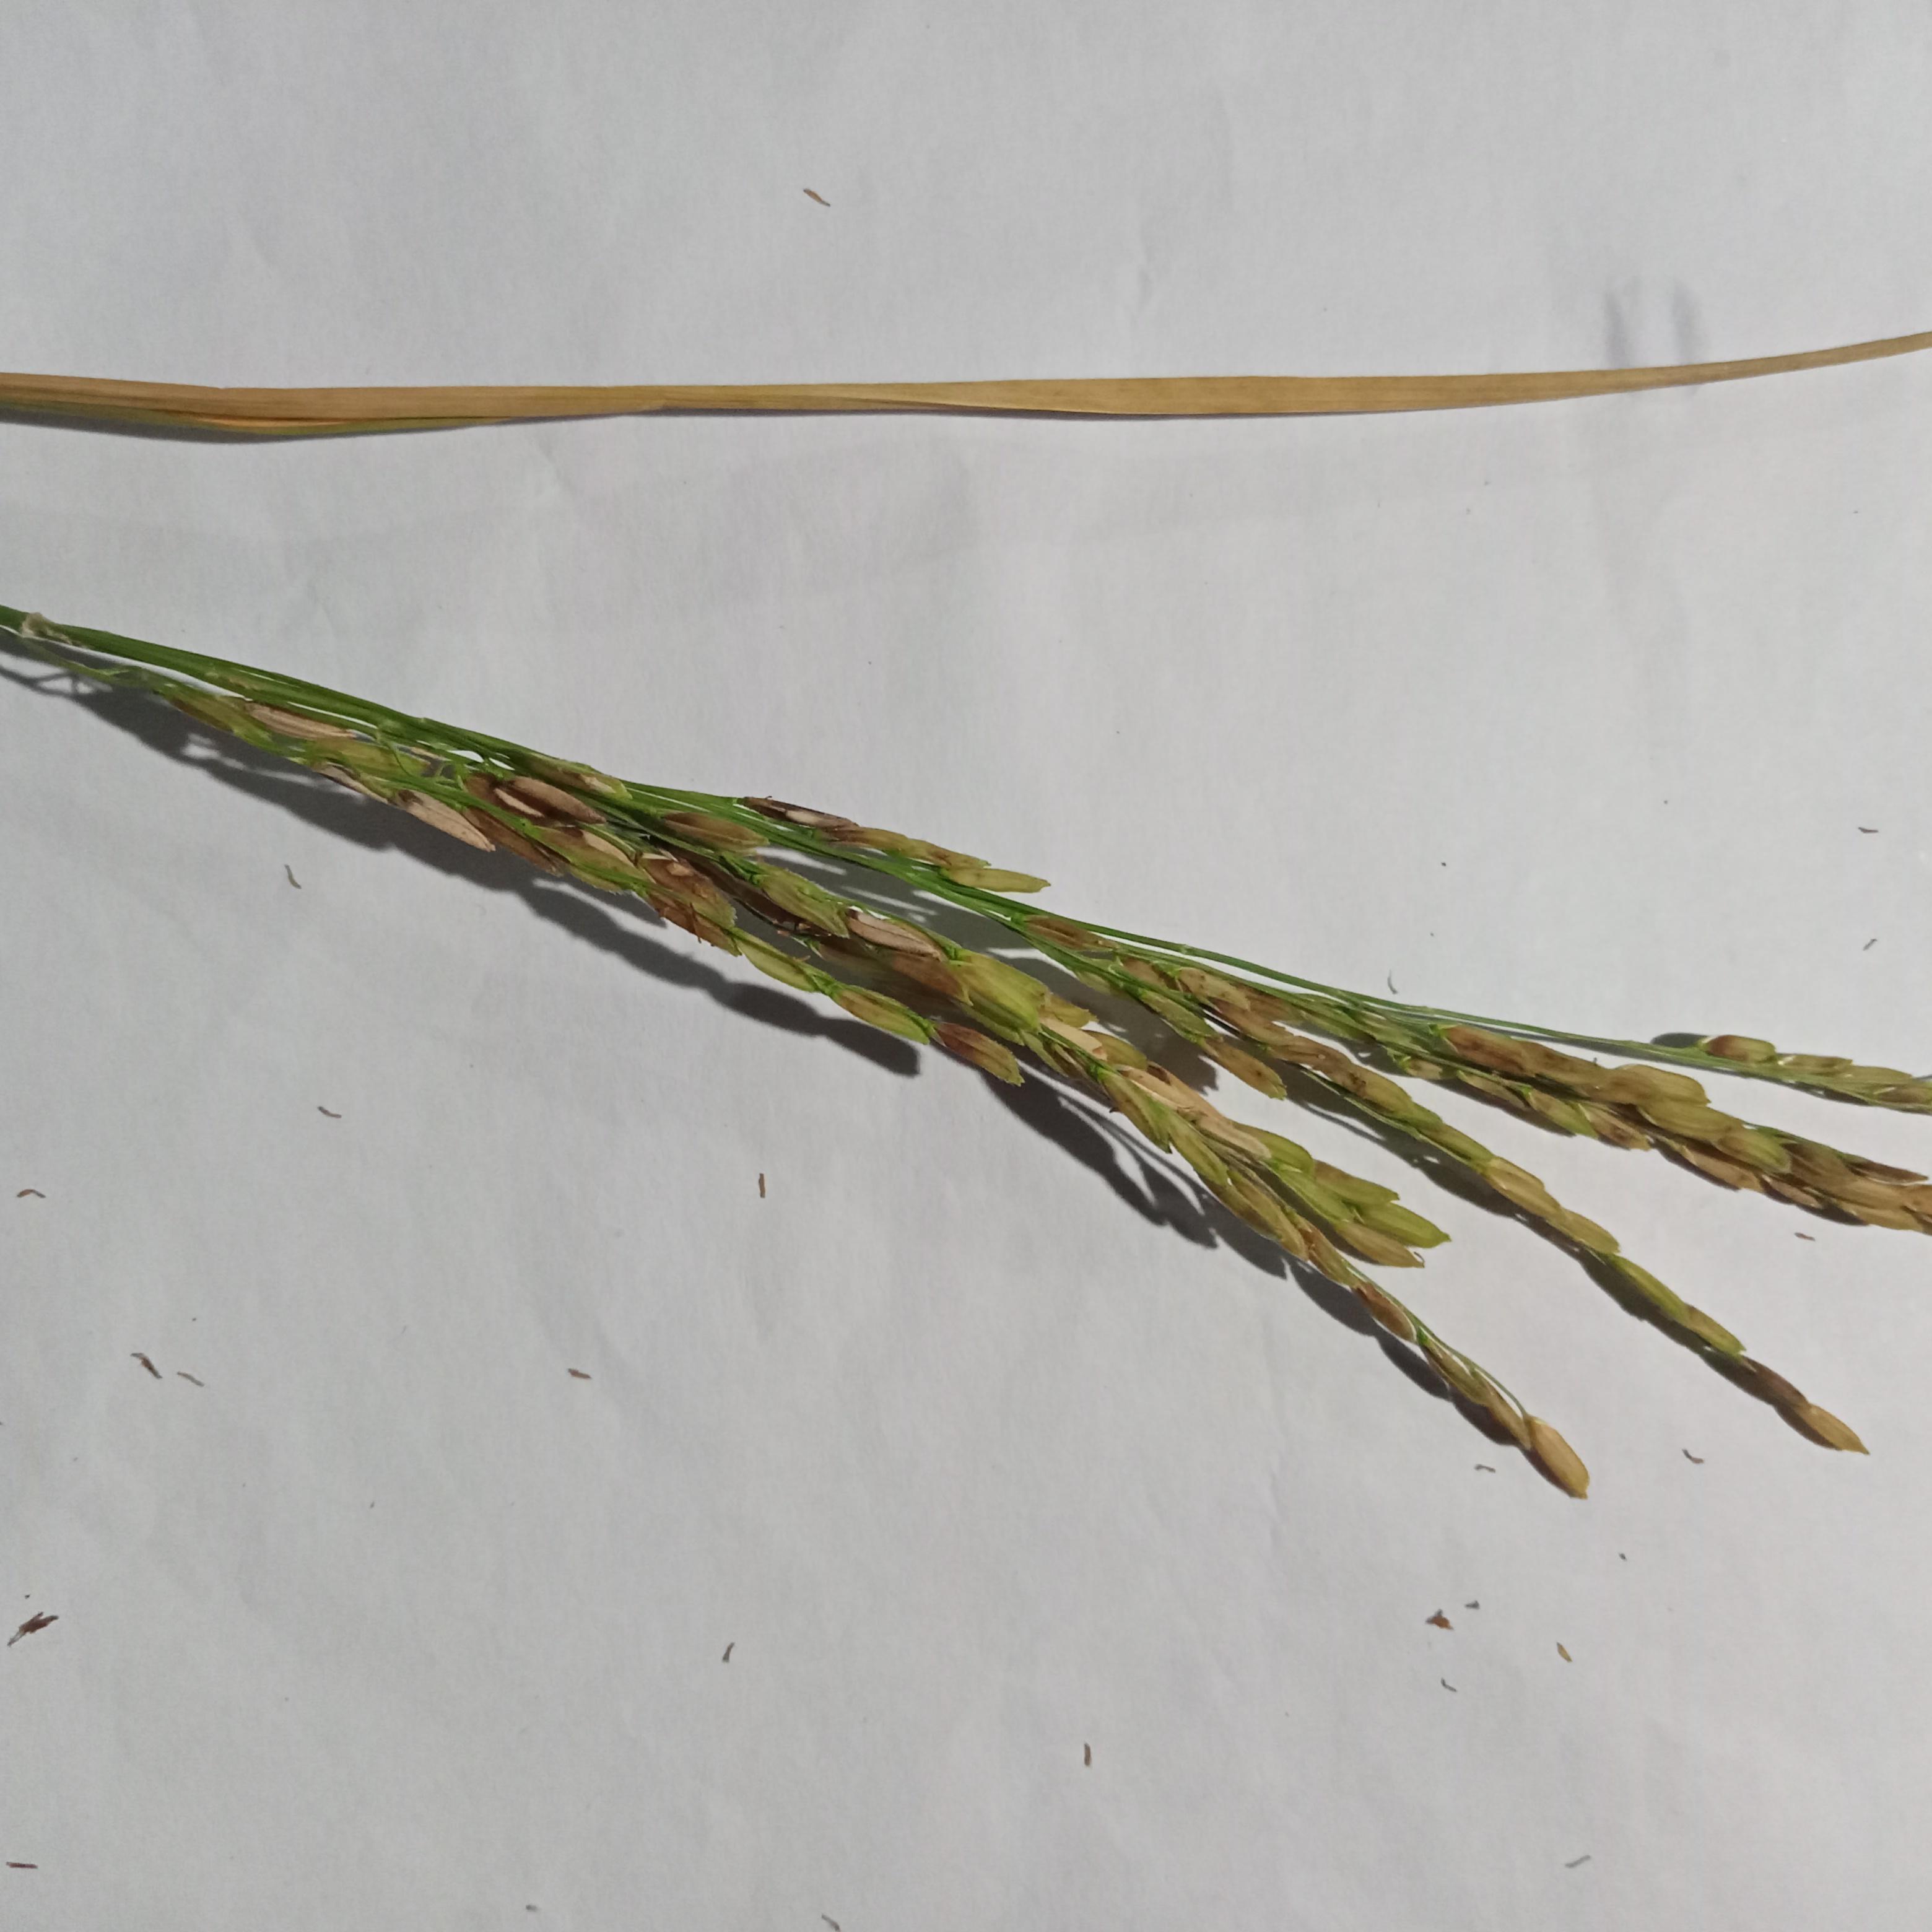
Label: Rice___Neck_Blast